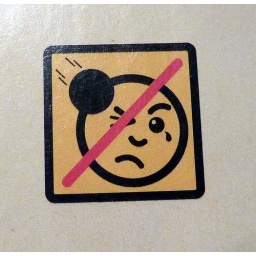
Icon in the building instructions for the Lego pirate ship warning about hitting people with the cannons. Cannon balls hurt.